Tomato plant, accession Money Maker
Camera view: horizontal (90 deg, fisheye); turntable rotation: 210 degrees
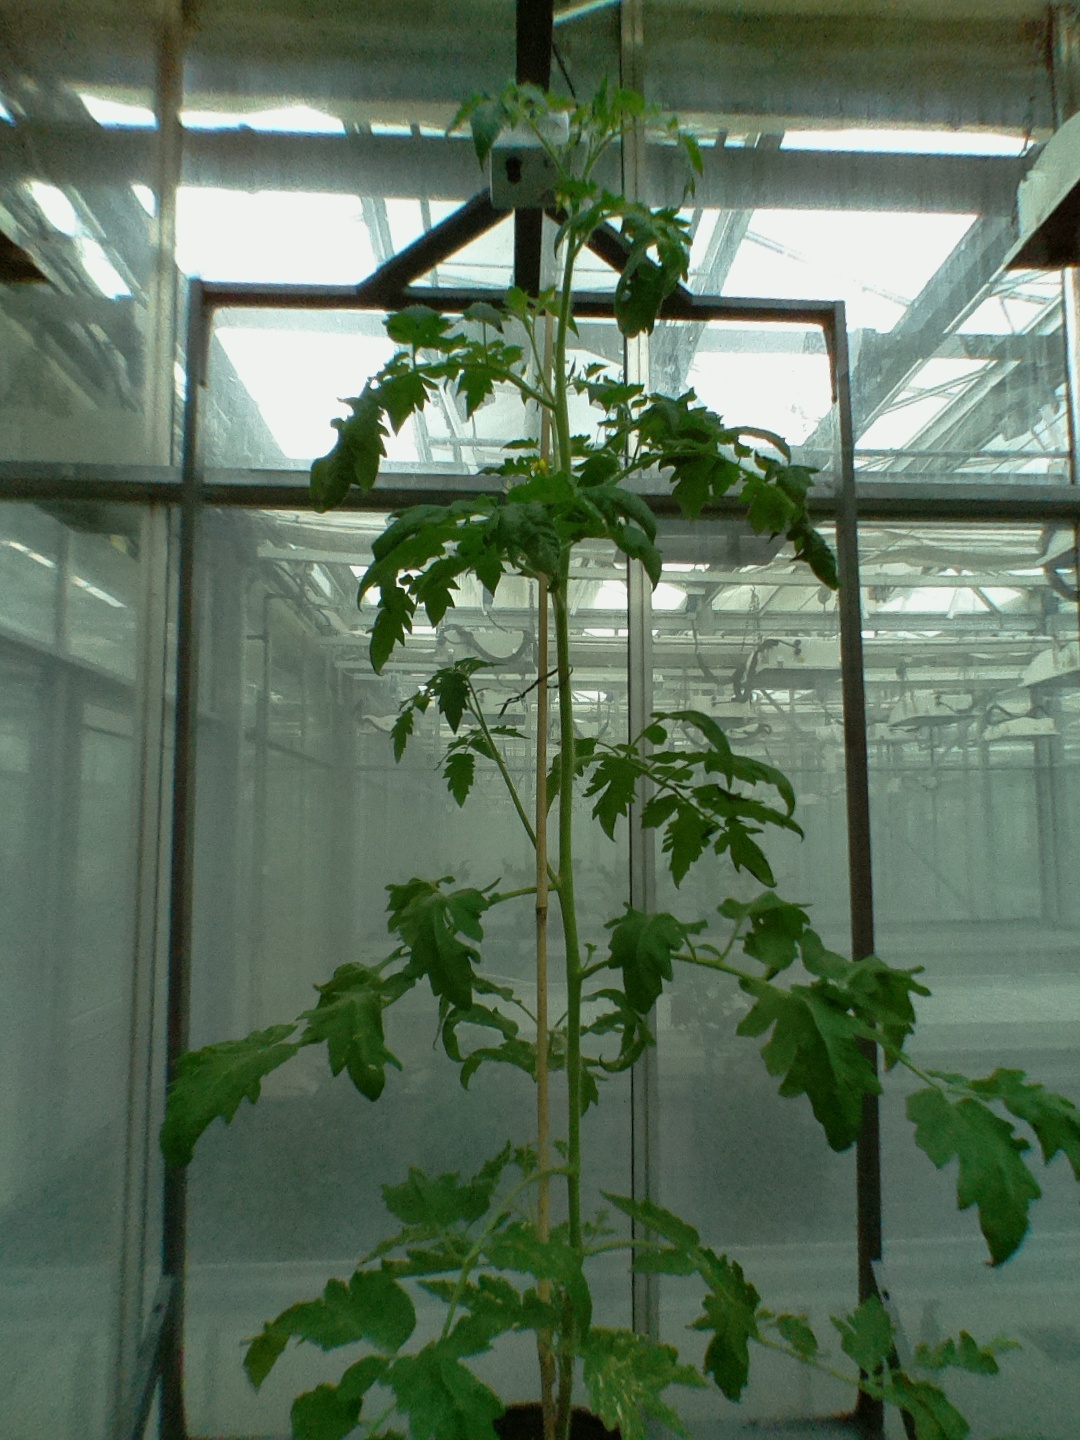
BBCH growth stage 65: Full flowering, 50%-60% of flowers open, first petals falling